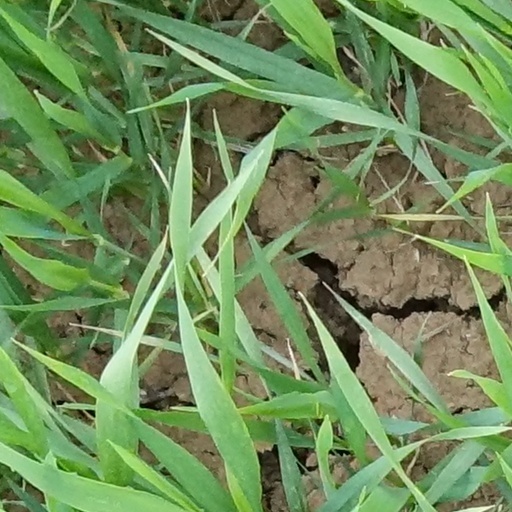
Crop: wheat